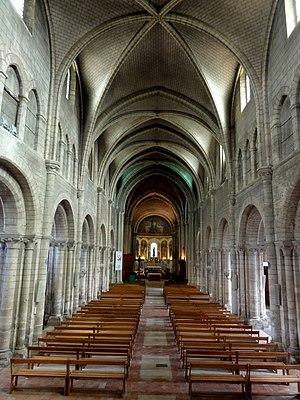
Vue générale intérieure.
La basilique Notre-Dame-de-Bonne-Garde est une basilique de culte catholique, dédiée à Notre-Dame, située dans la commune française de Longpont-sur-Orge et le département de l'Essonne.